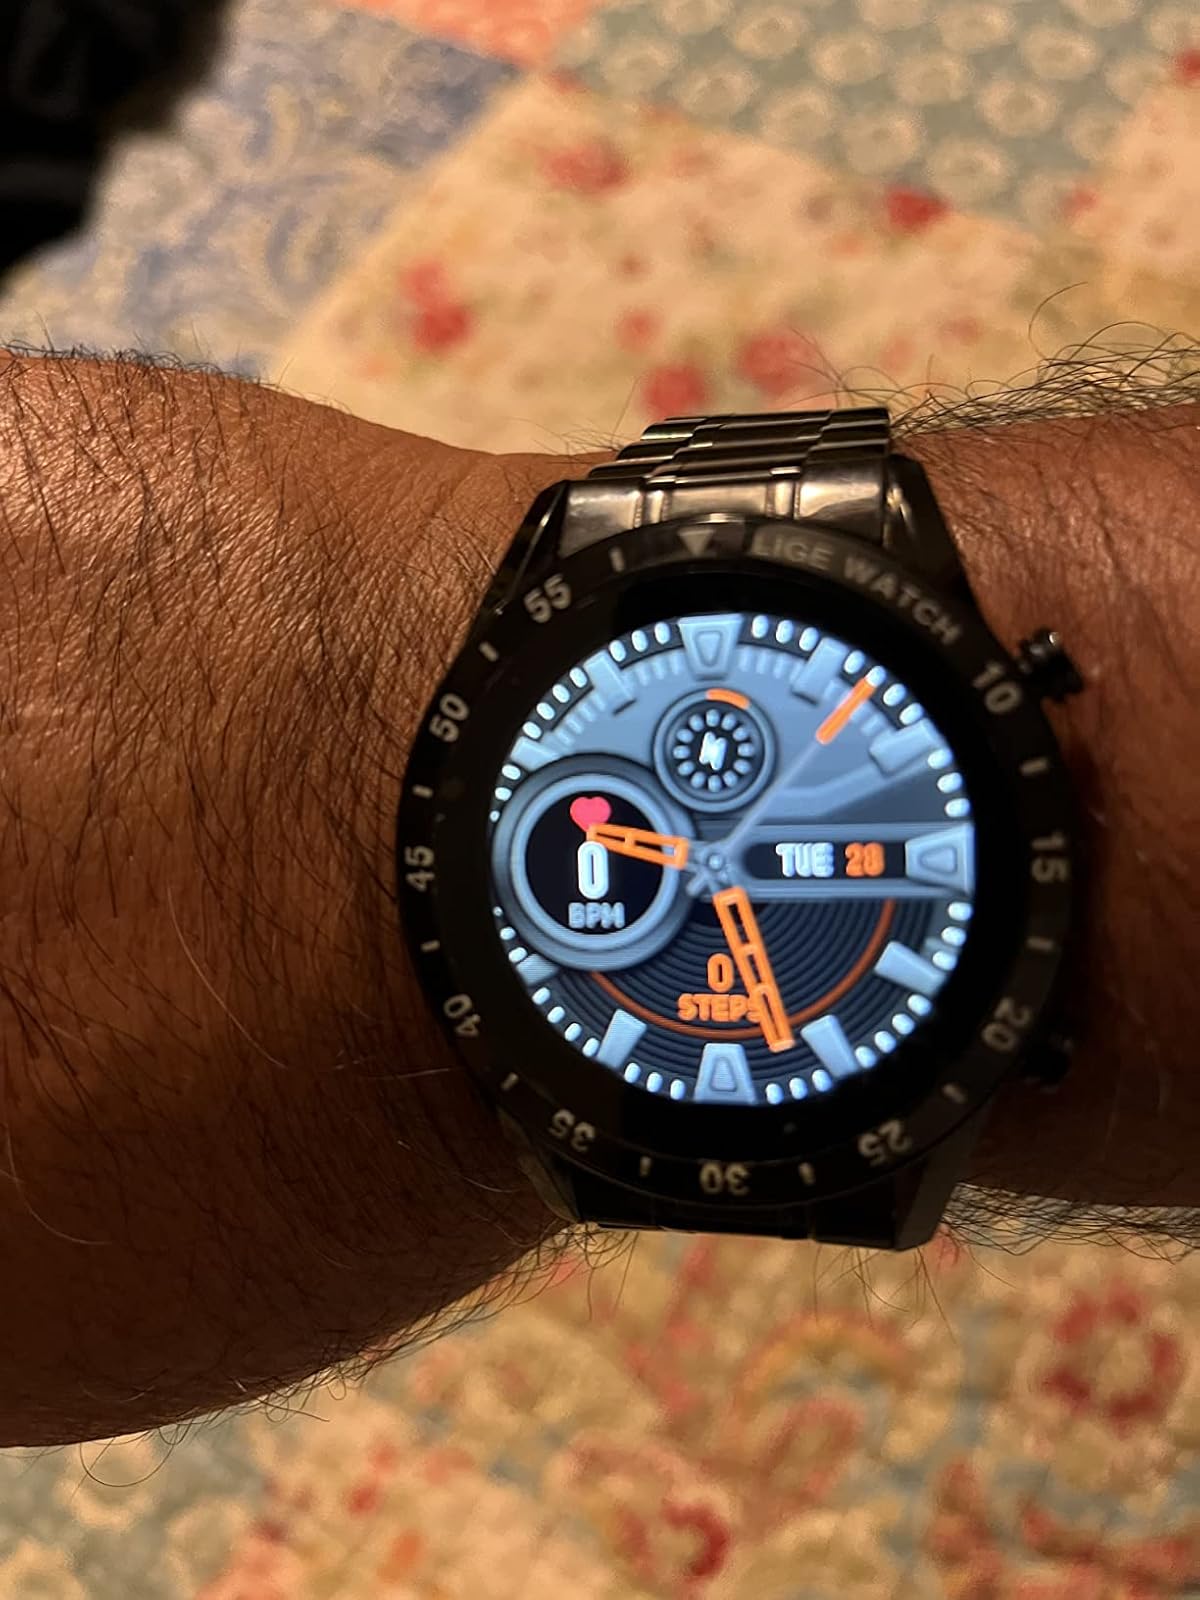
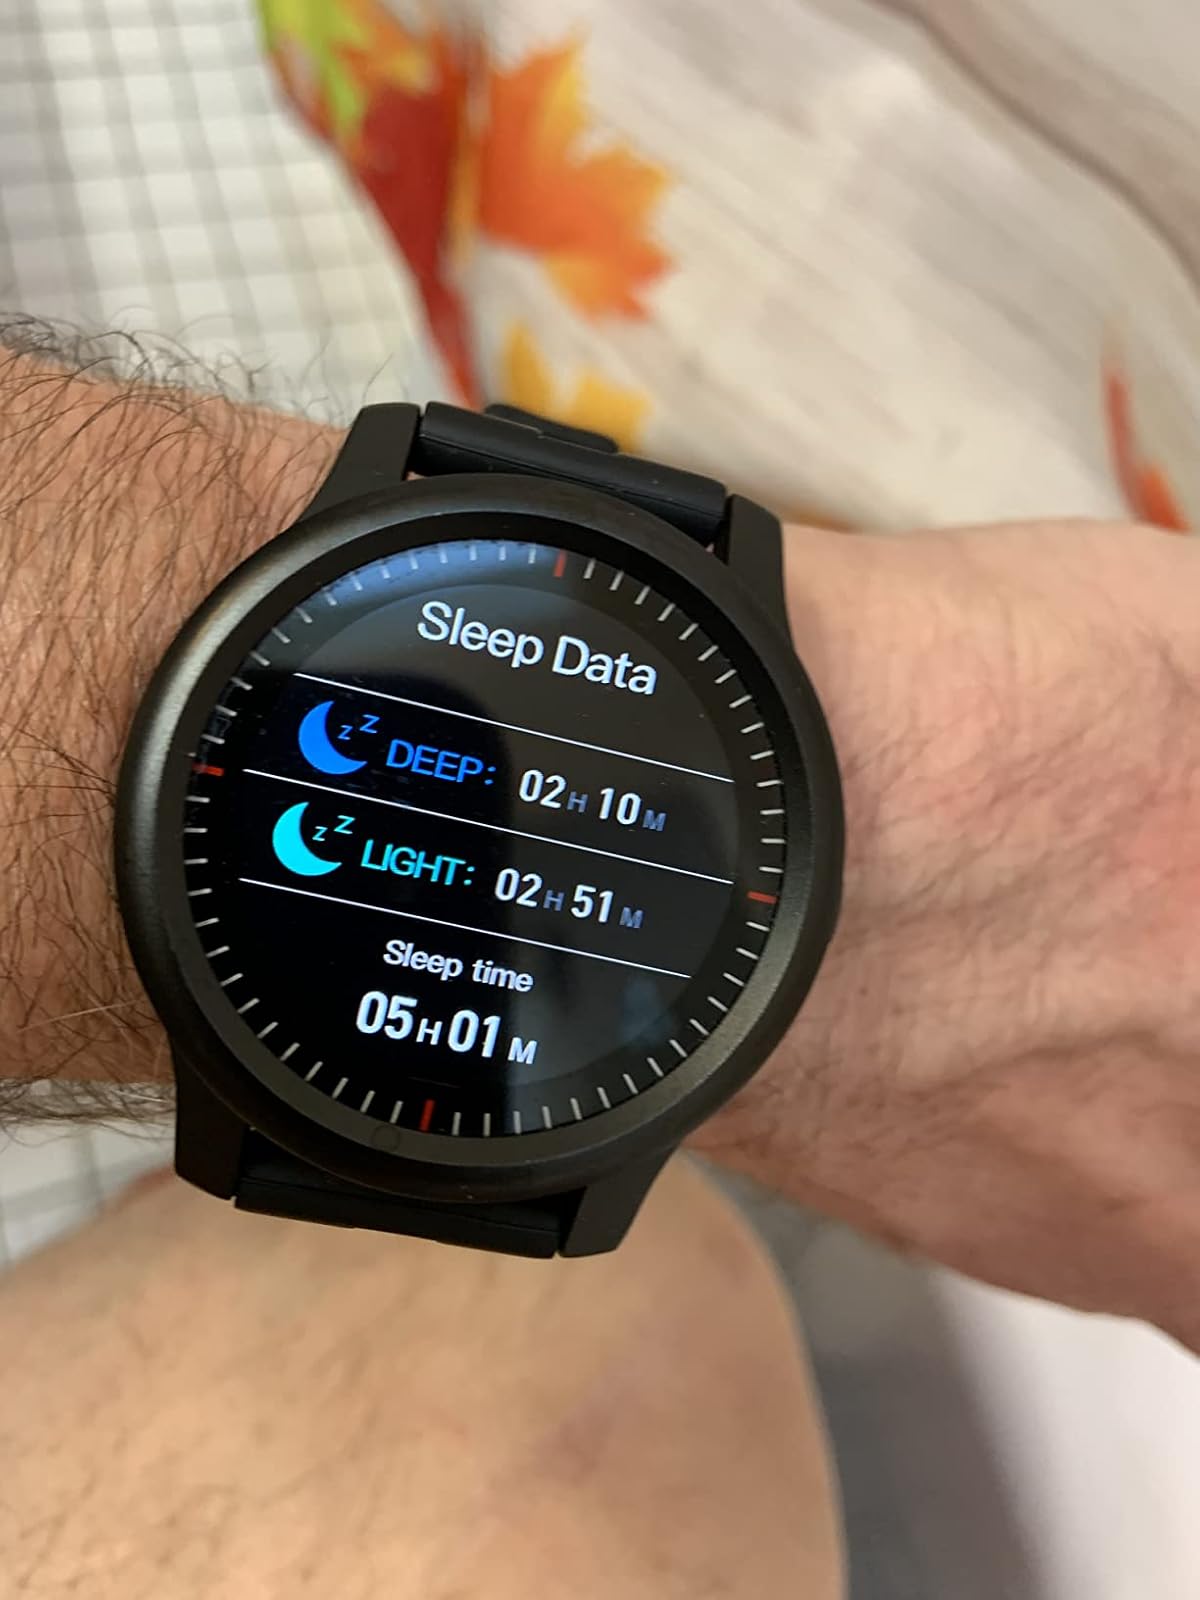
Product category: smartwatch
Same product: no